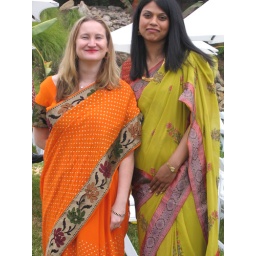
White girl in orange sari